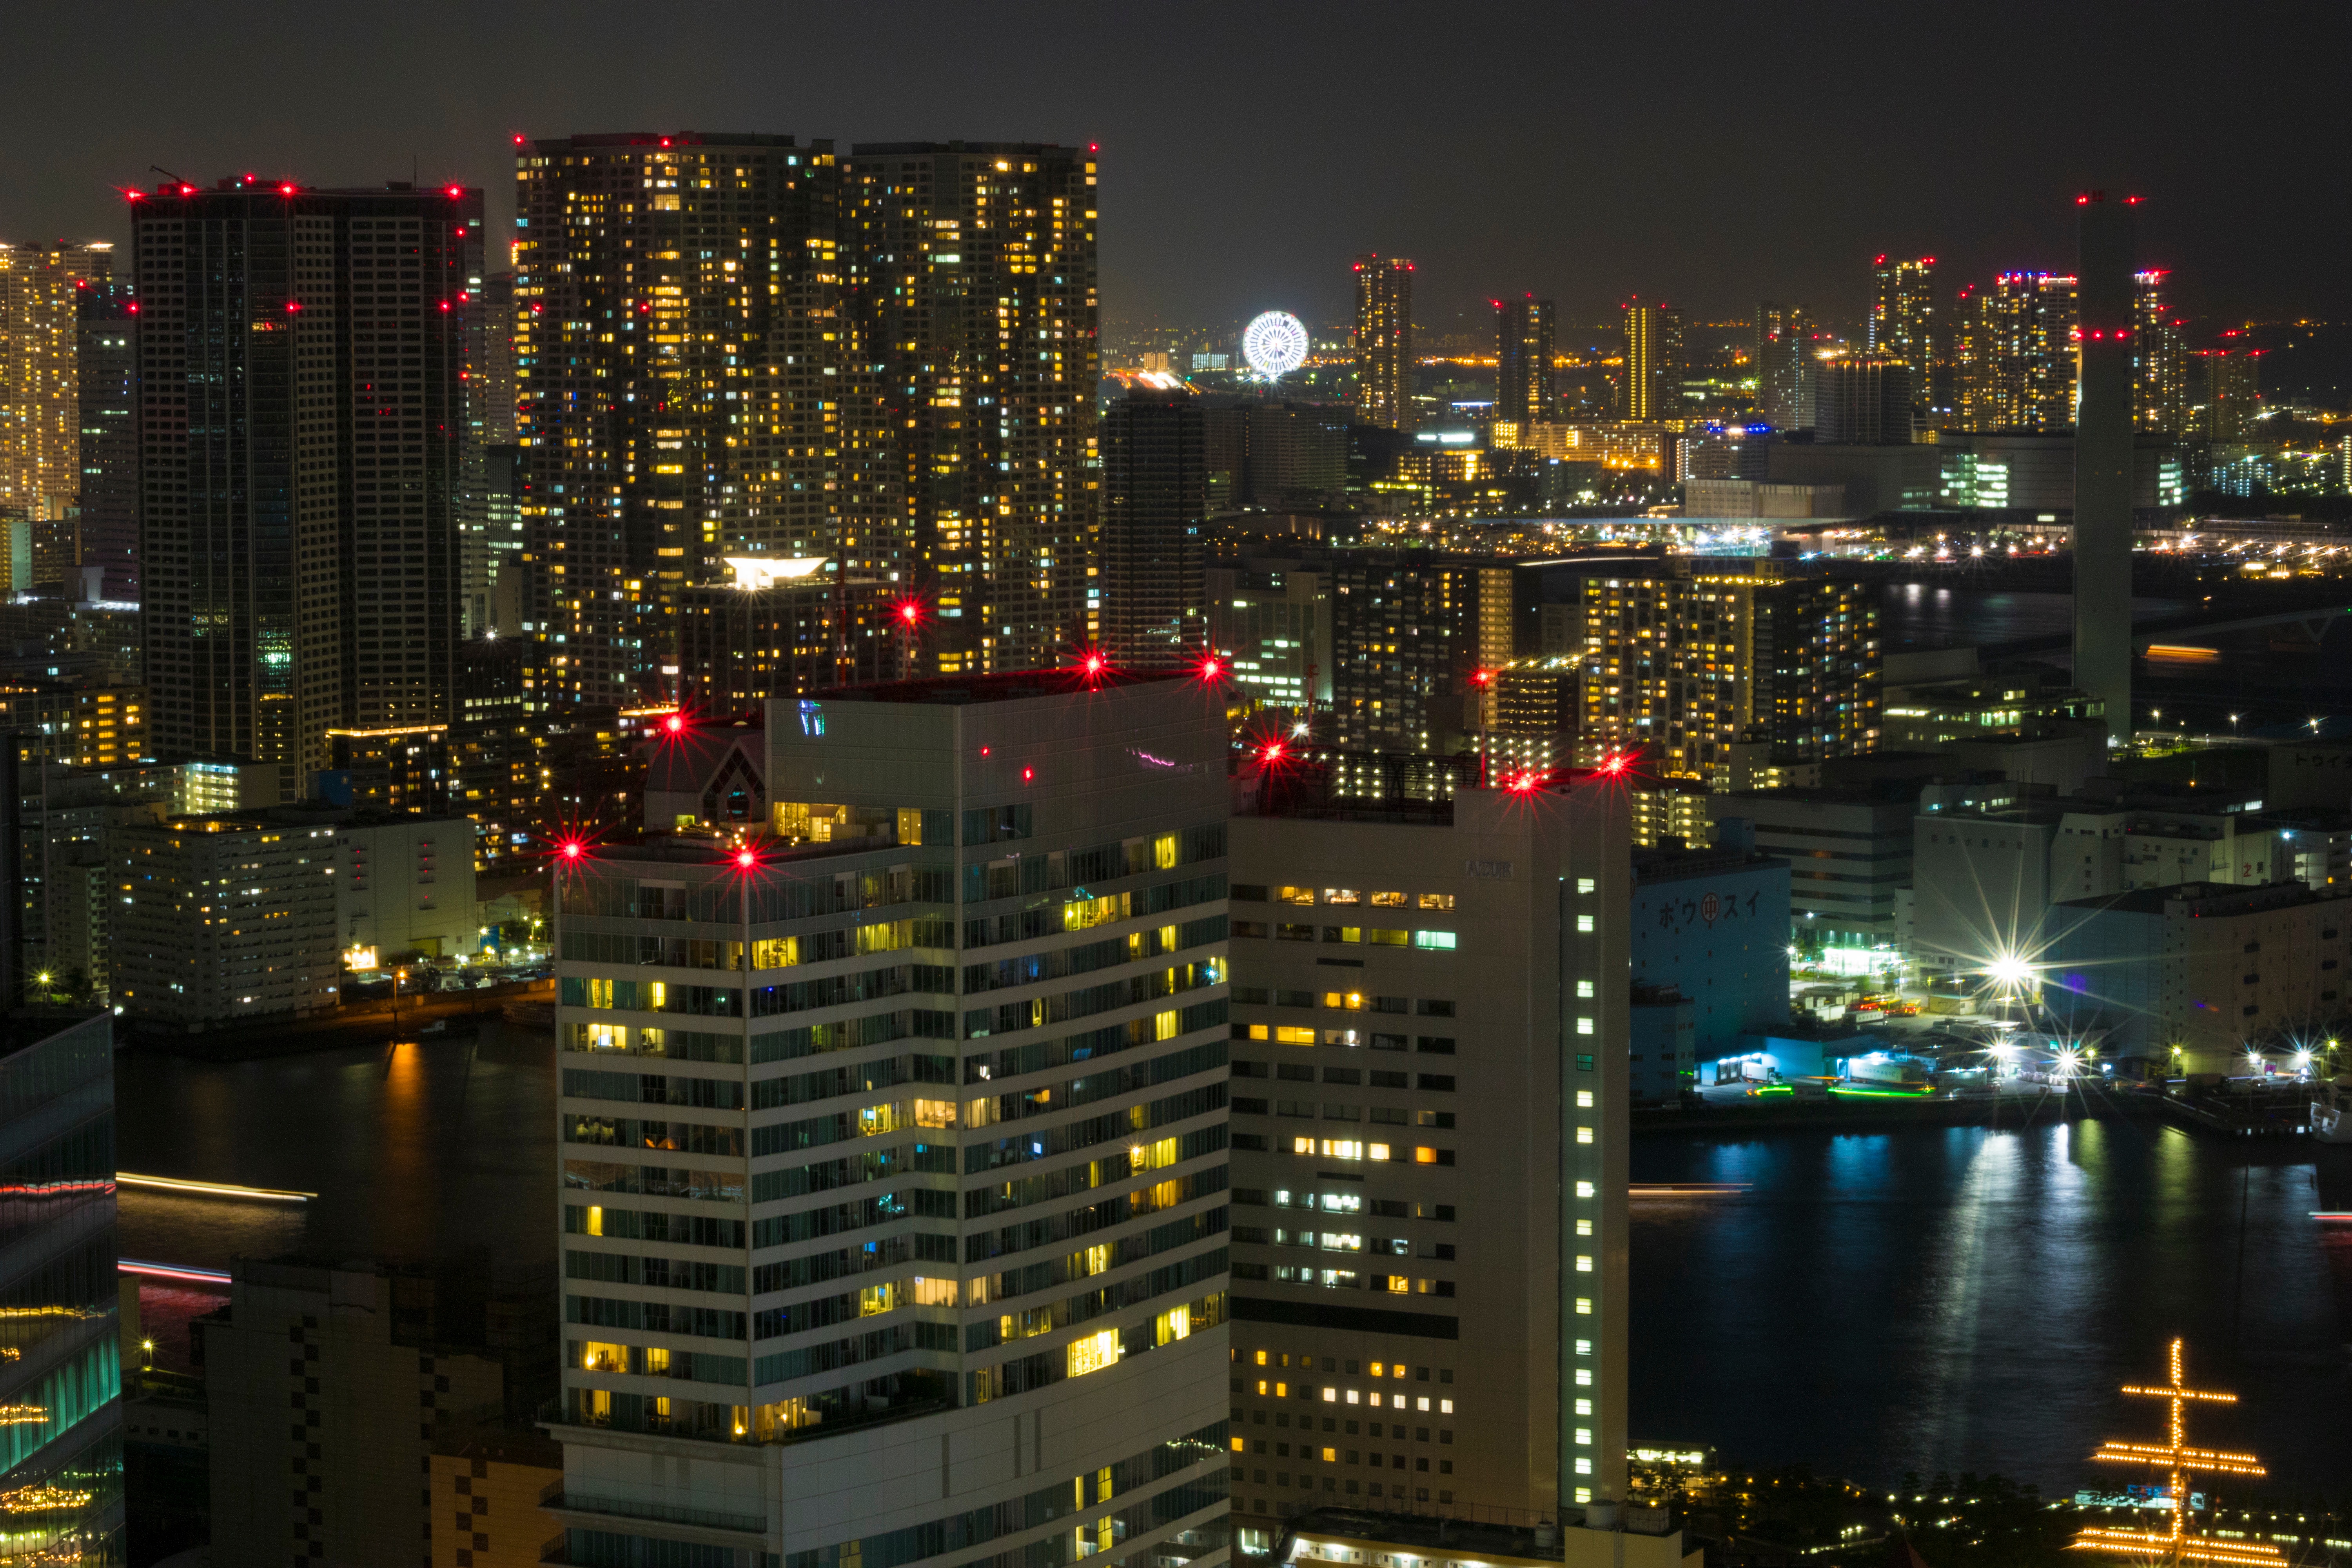
skyline, night, city, skyscraper, cityscape, downtown, dusk, evening, tower block, metropolis, urban area, geographical feature, human settlement, metropolitan area